Booker T. Washington

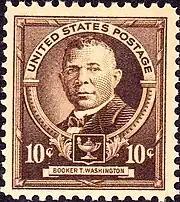
Booker T. Washington was honored on a commemorative stamp, issue of 1940, the first African American to appear on a US postage stamp.

State and local governments historically underfunded black schools, although they were ostensibly providing "separate but equal" segregated facilities. White philanthropists strongly supported education financially. Washington encouraged them and directed millions of their money to projects all across the South that Washington thought best reflected his self-help philosophy. Washington associated with the richest and most powerful businessmen and politicians of the era, as well as many other educational leaders, such as William Rainey Harper, president of the University of Chicago. He was seen as a spokesperson for African Americans and became a conduit for funding educational programs.